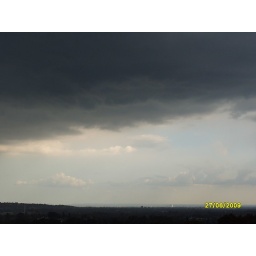
This was the storm building over NW London. To the south it was almost clear